Gloster Meteor

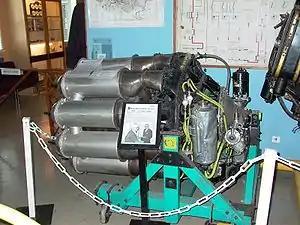
Rolls-Royce Welland engine on display. The rear of the engine is at the left.

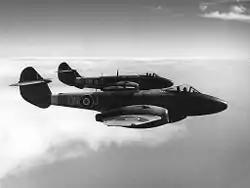
Meteor F.3s with original short engine nacelles

The first operational version of the Meteor, designated as the Meteor F.1, apart from the minor airframe refinements, was a straightforward "militarisation" of the earlier F9/40 prototypes. The dimensions of the standard Meteor F.1 were long with a span of , with an empty weight of and a maximum takeoff weight of . Despite the revolutionary turbojet propulsion used, the design of the Meteor was relatively orthodox and did not take advantage of many aerodynamic features used on other, later jet fighters, such as swept wings; the Meteor shared a broadly similar basic configuration to its German equivalent, the Messerschmitt Me 262, which was also aerodynamically conventional.